Dibe, Trinidad and Tobago

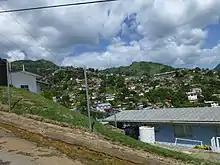
Dibe

Dibe is a village in north Trinidad located northwest of downtown Port of Spain, Trinidad and Tobago. The village is home to the poor and the rich, who respectively live on the surrounding hills and meadows, which has been described as living between a rock and a hard place. Upper Dibe, better known as “Cripple Creek” or ‘’’the Creek”’, has had a dark history with incessant gang warfare for over three decades.